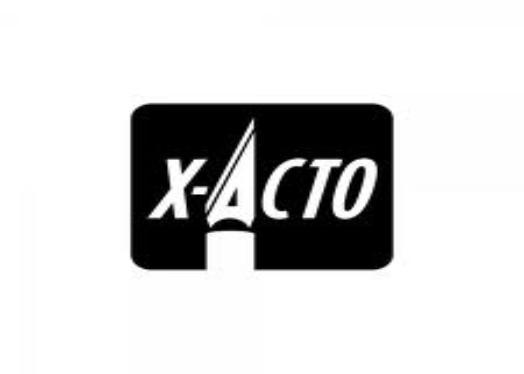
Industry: Necessities